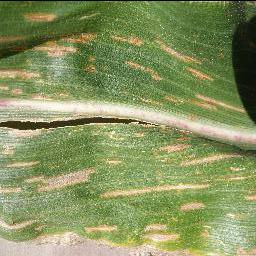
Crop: corn
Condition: (maize)_cercospora_spot_gray_spot